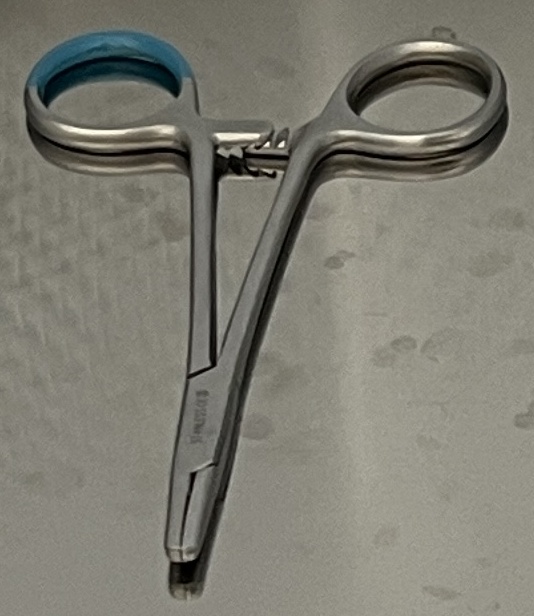
Hinged instrument state: closed